Opeth

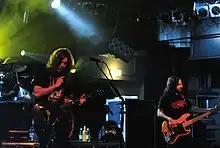
Mikael Åkerfeldt and Martín Méndez live in 2008

Opeth entered Fascination Street Studios in November 2007 to record their ninth studio album, with Åkerfeldt producing. By January 2008, Opeth had recorded 13 songs, including three cover songs. The finished album, "Watershed", features seven tracks, with cover songs used as bonus tracks on different versions of the album. "Watershed" was released on 3 June 2008. Åkerfeldt described the songs on the album as "a bit more energetic". Opeth toured in support of "Watershed", including headlining the UK Defenders of the Faith tour with Arch Enemy, an appearance at Wacken Open Air, and the Progressive Nation tour with headliner Dream Theater. "Watershed" was Opeth's highest-charting album to date, debuting at number 23 on the US "Billboard" 200, on the Australian ARIA album charts at number seven and at number one on Finland's official album chart. Opeth went on a worldwide tour in support of "Watershed". In 2008, they played the UK Bloodstock festival alongside Dimmu Borgir. From September to October, the band toured North America backed by High on Fire, Baroness, and Nachtmystium. They returned to tour Europe for the rest of the year with Cynic and The Ocean.